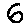
Label: 6